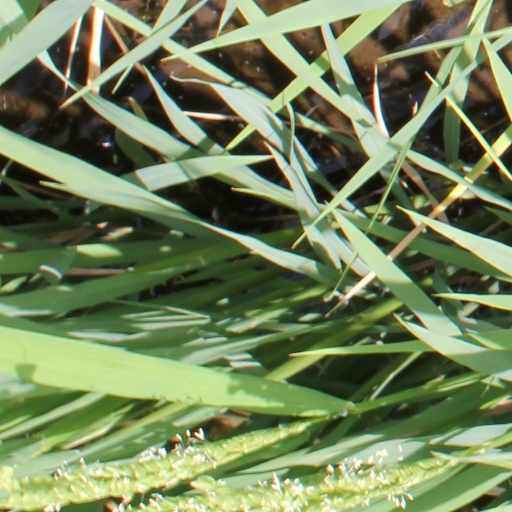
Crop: rice